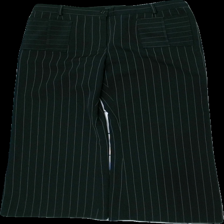
View: front
Type: Trousers
Category: Ladies
Brand: Not in the list
Brand text on label: bpc
Colors: Black, White
Material: 100% polyester
Pattern: Striped
Cut: Tight
Size: 40
Season: All
Price range: <50
Recommended usage: Reuse
Description: randig jeans